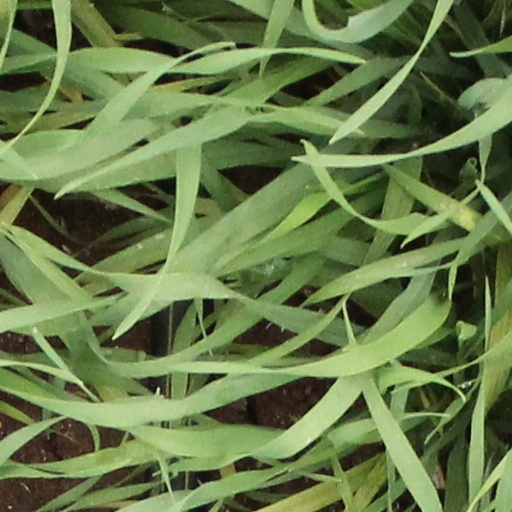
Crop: wheat